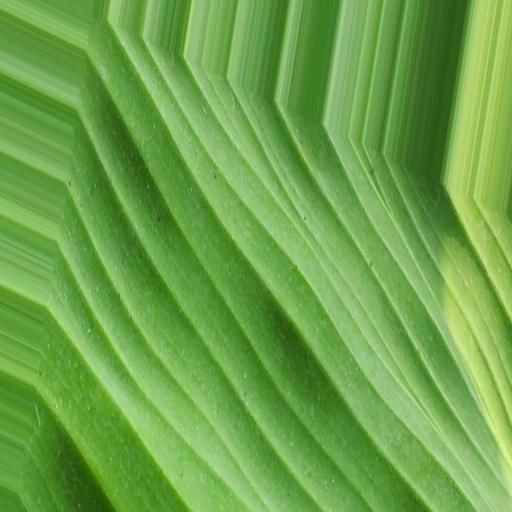
Label: banana_healthy_leaf